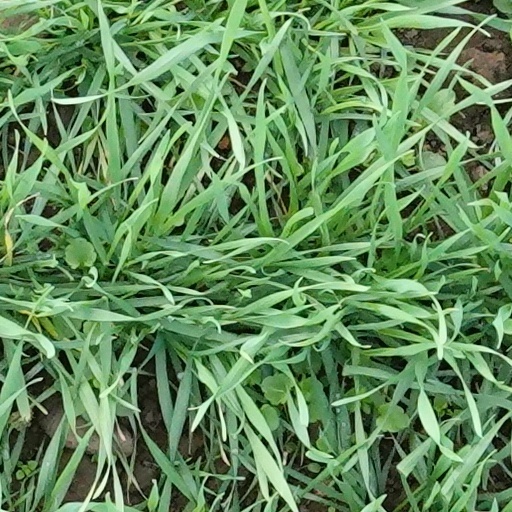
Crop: wheat